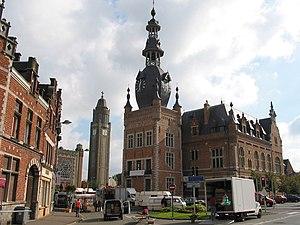
Comines (Nord) (France), l'église Saint-Chrysole (1925), l'hôtel de ville et le beffroi (1927 - Architecte